The Brig Society

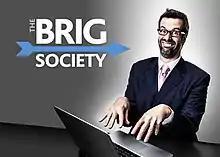
Marcus Brigstocke in "The Brig Society"

The Brig Society is a satirical stand-up and sketch comedy show hosted by Marcus Brigstocke. It was broadcast for the first time on BBC Radio 4 on Wednesday 26 June 2013 at 18:30. and a second series began on 1 August 2014, with the third series starting on 17 September 2015.